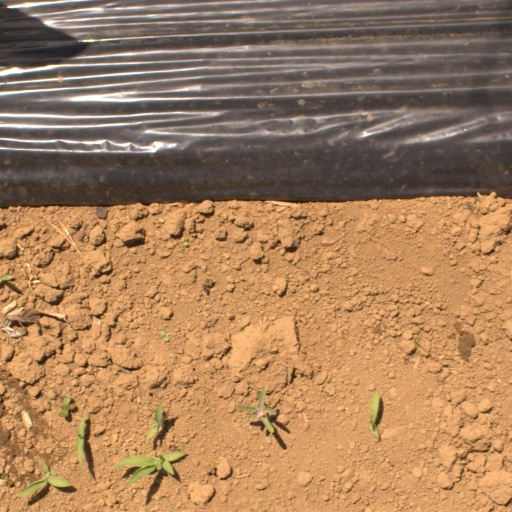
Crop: Jerusalem artichoke